Craig D. Button

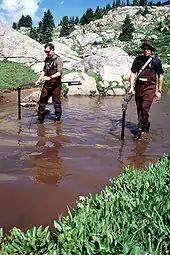
Explosive Ordnance Disposal personnel search alpine ponds for any remnants of the four Mark 82 bombs in August 1997

The four Mk 82 bombs have not been found despite an exhaustive search involving metal detectors and ground-penetrating radar. The bombs were designed to survive a crash and the USAF expected to find them at the site. Furthermore, the aircraft's bomb racks were recovered in the wreckage, and they indicated that the bombs had not been released. Yet, more than four dozen witnesses reported hearing loud explosions in northern Arizona and near Telluride and Aspen, Colorado. However, no evidence was found to support the idea that Button released the weapons where the explosions were heard. The Mk 82 bomb can throw fragments more than a mile (1.6 km), and the crash site was less than 4000 feet (1.2 km) from a deep alpine lake.